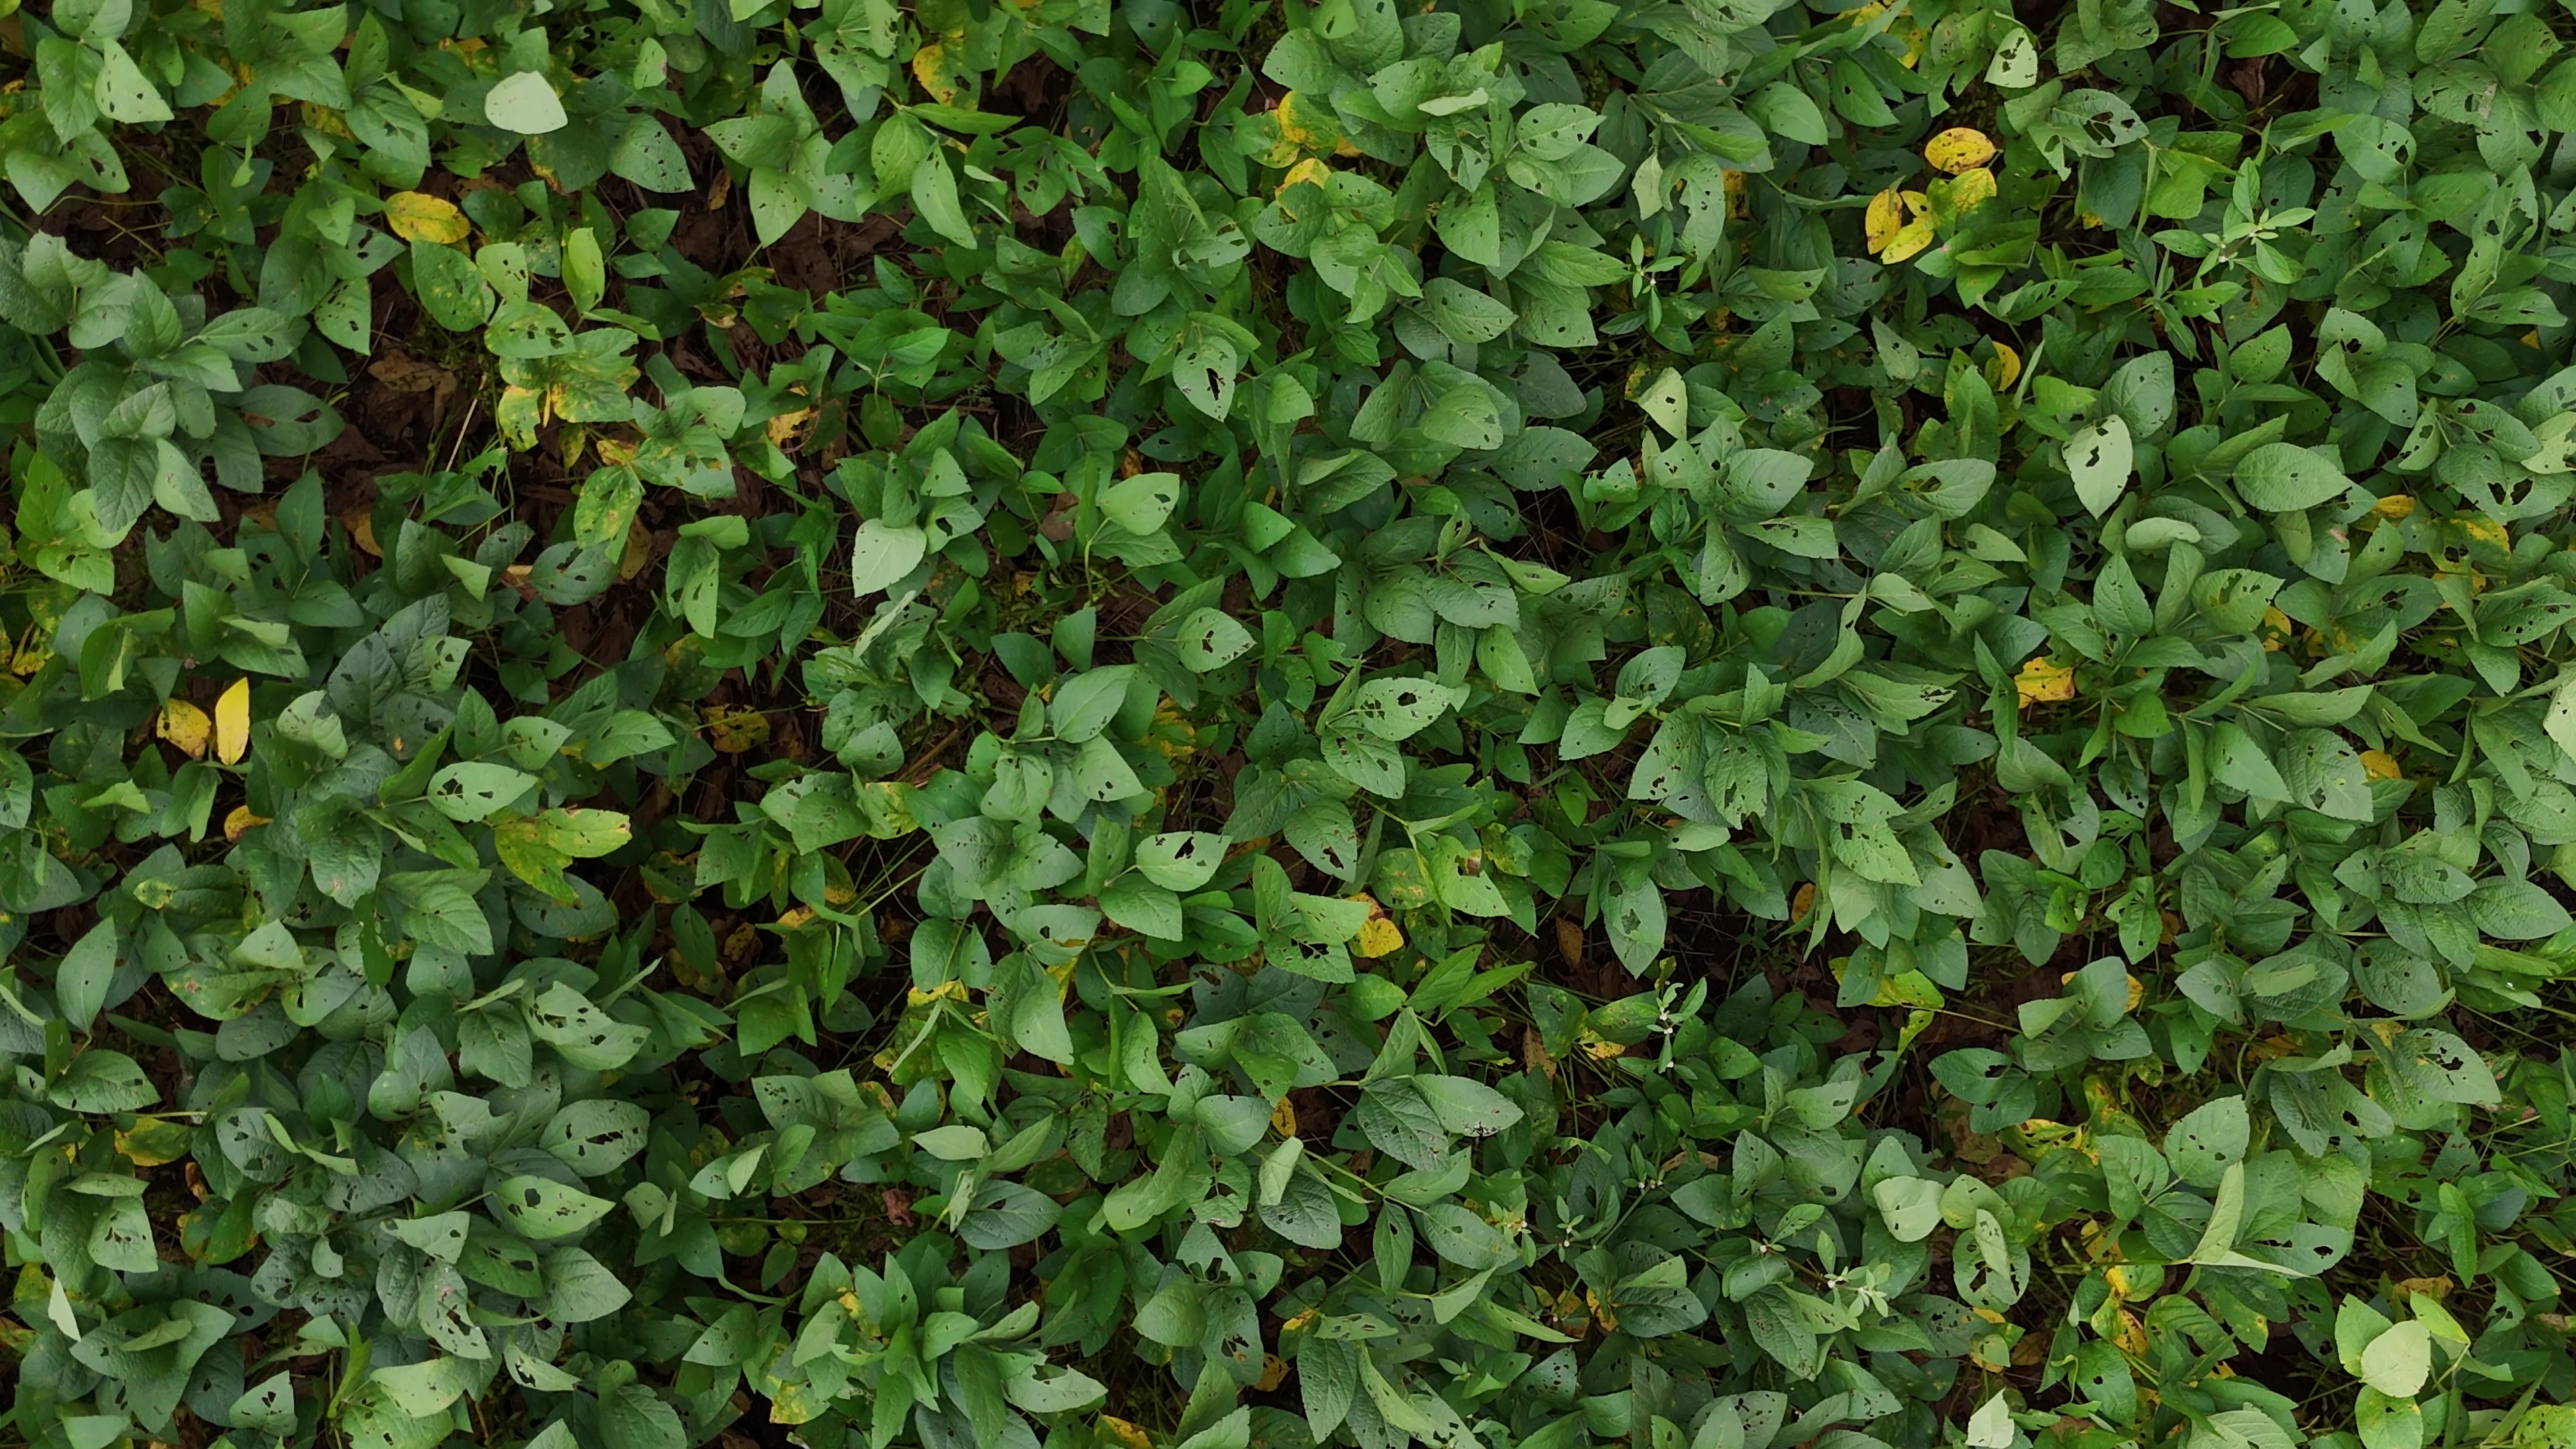
Label: Rust